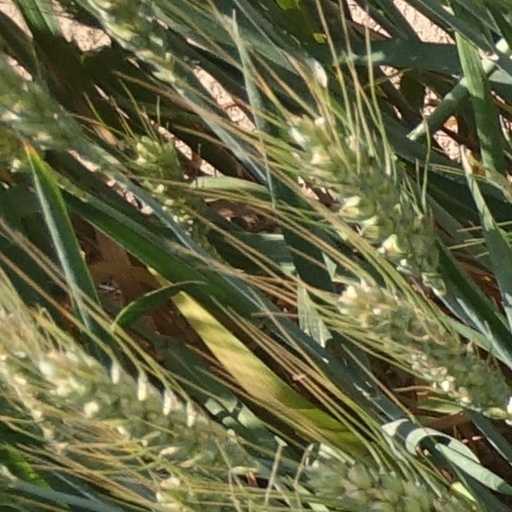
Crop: wheat